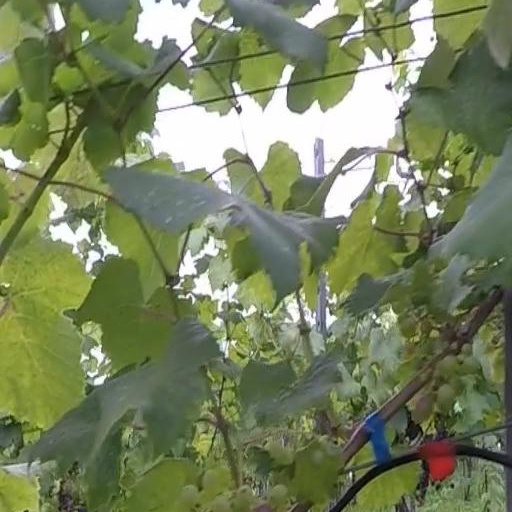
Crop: grape